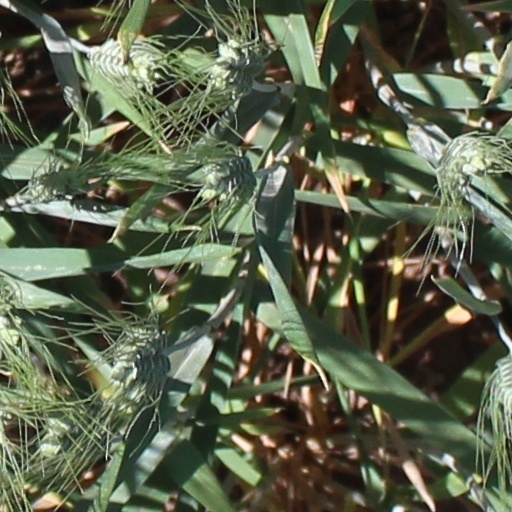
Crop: wheat